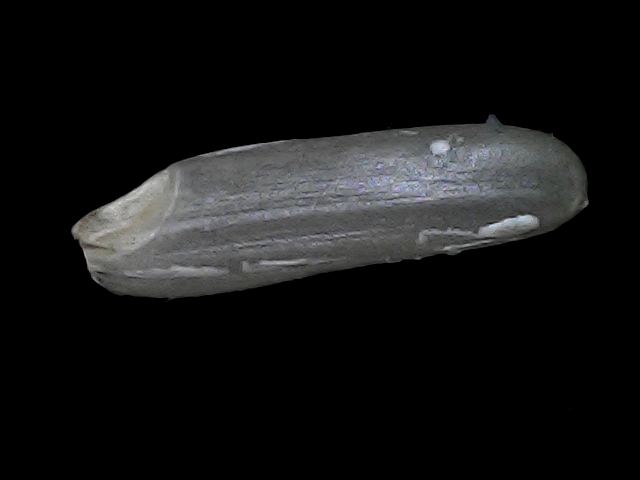
Rice variety: BRRI102